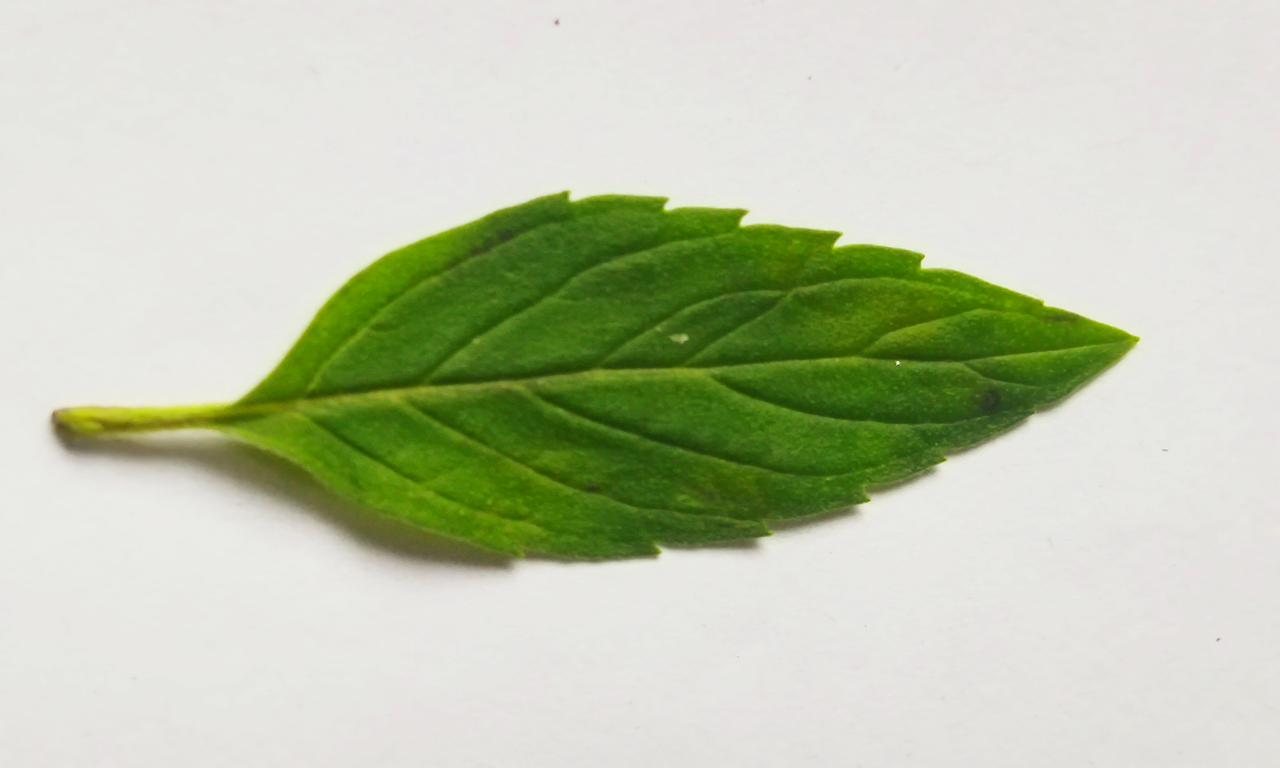
Label: Fresh